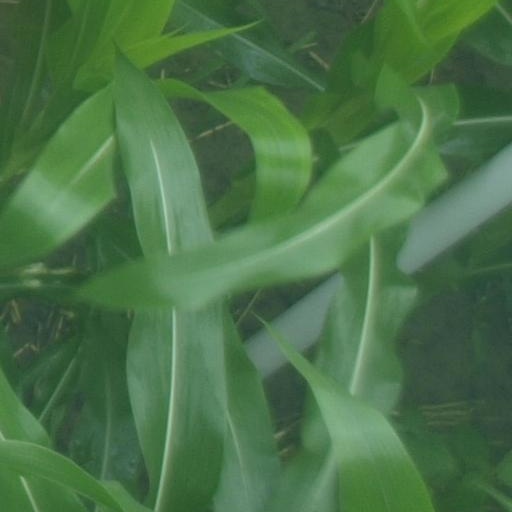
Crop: maize; corn